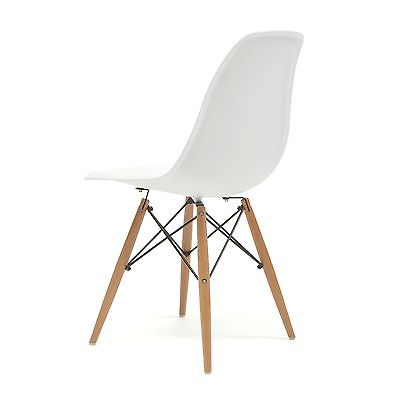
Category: chair